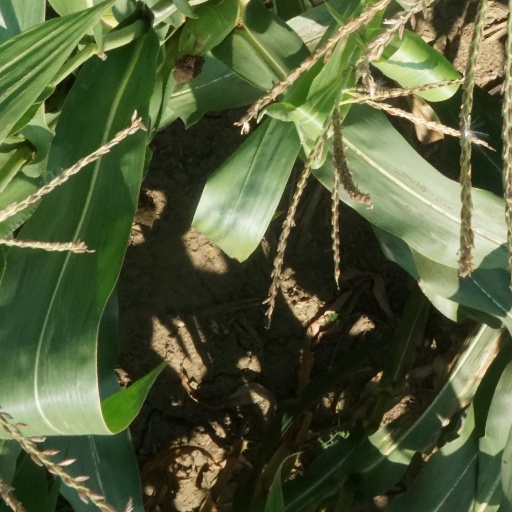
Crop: maize; corn